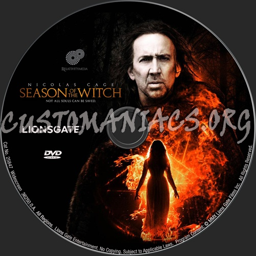
season of the dvd label